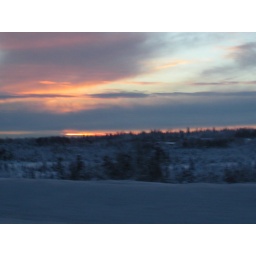
A little blurry because I was in the back seat of the car but again, you get the idea.